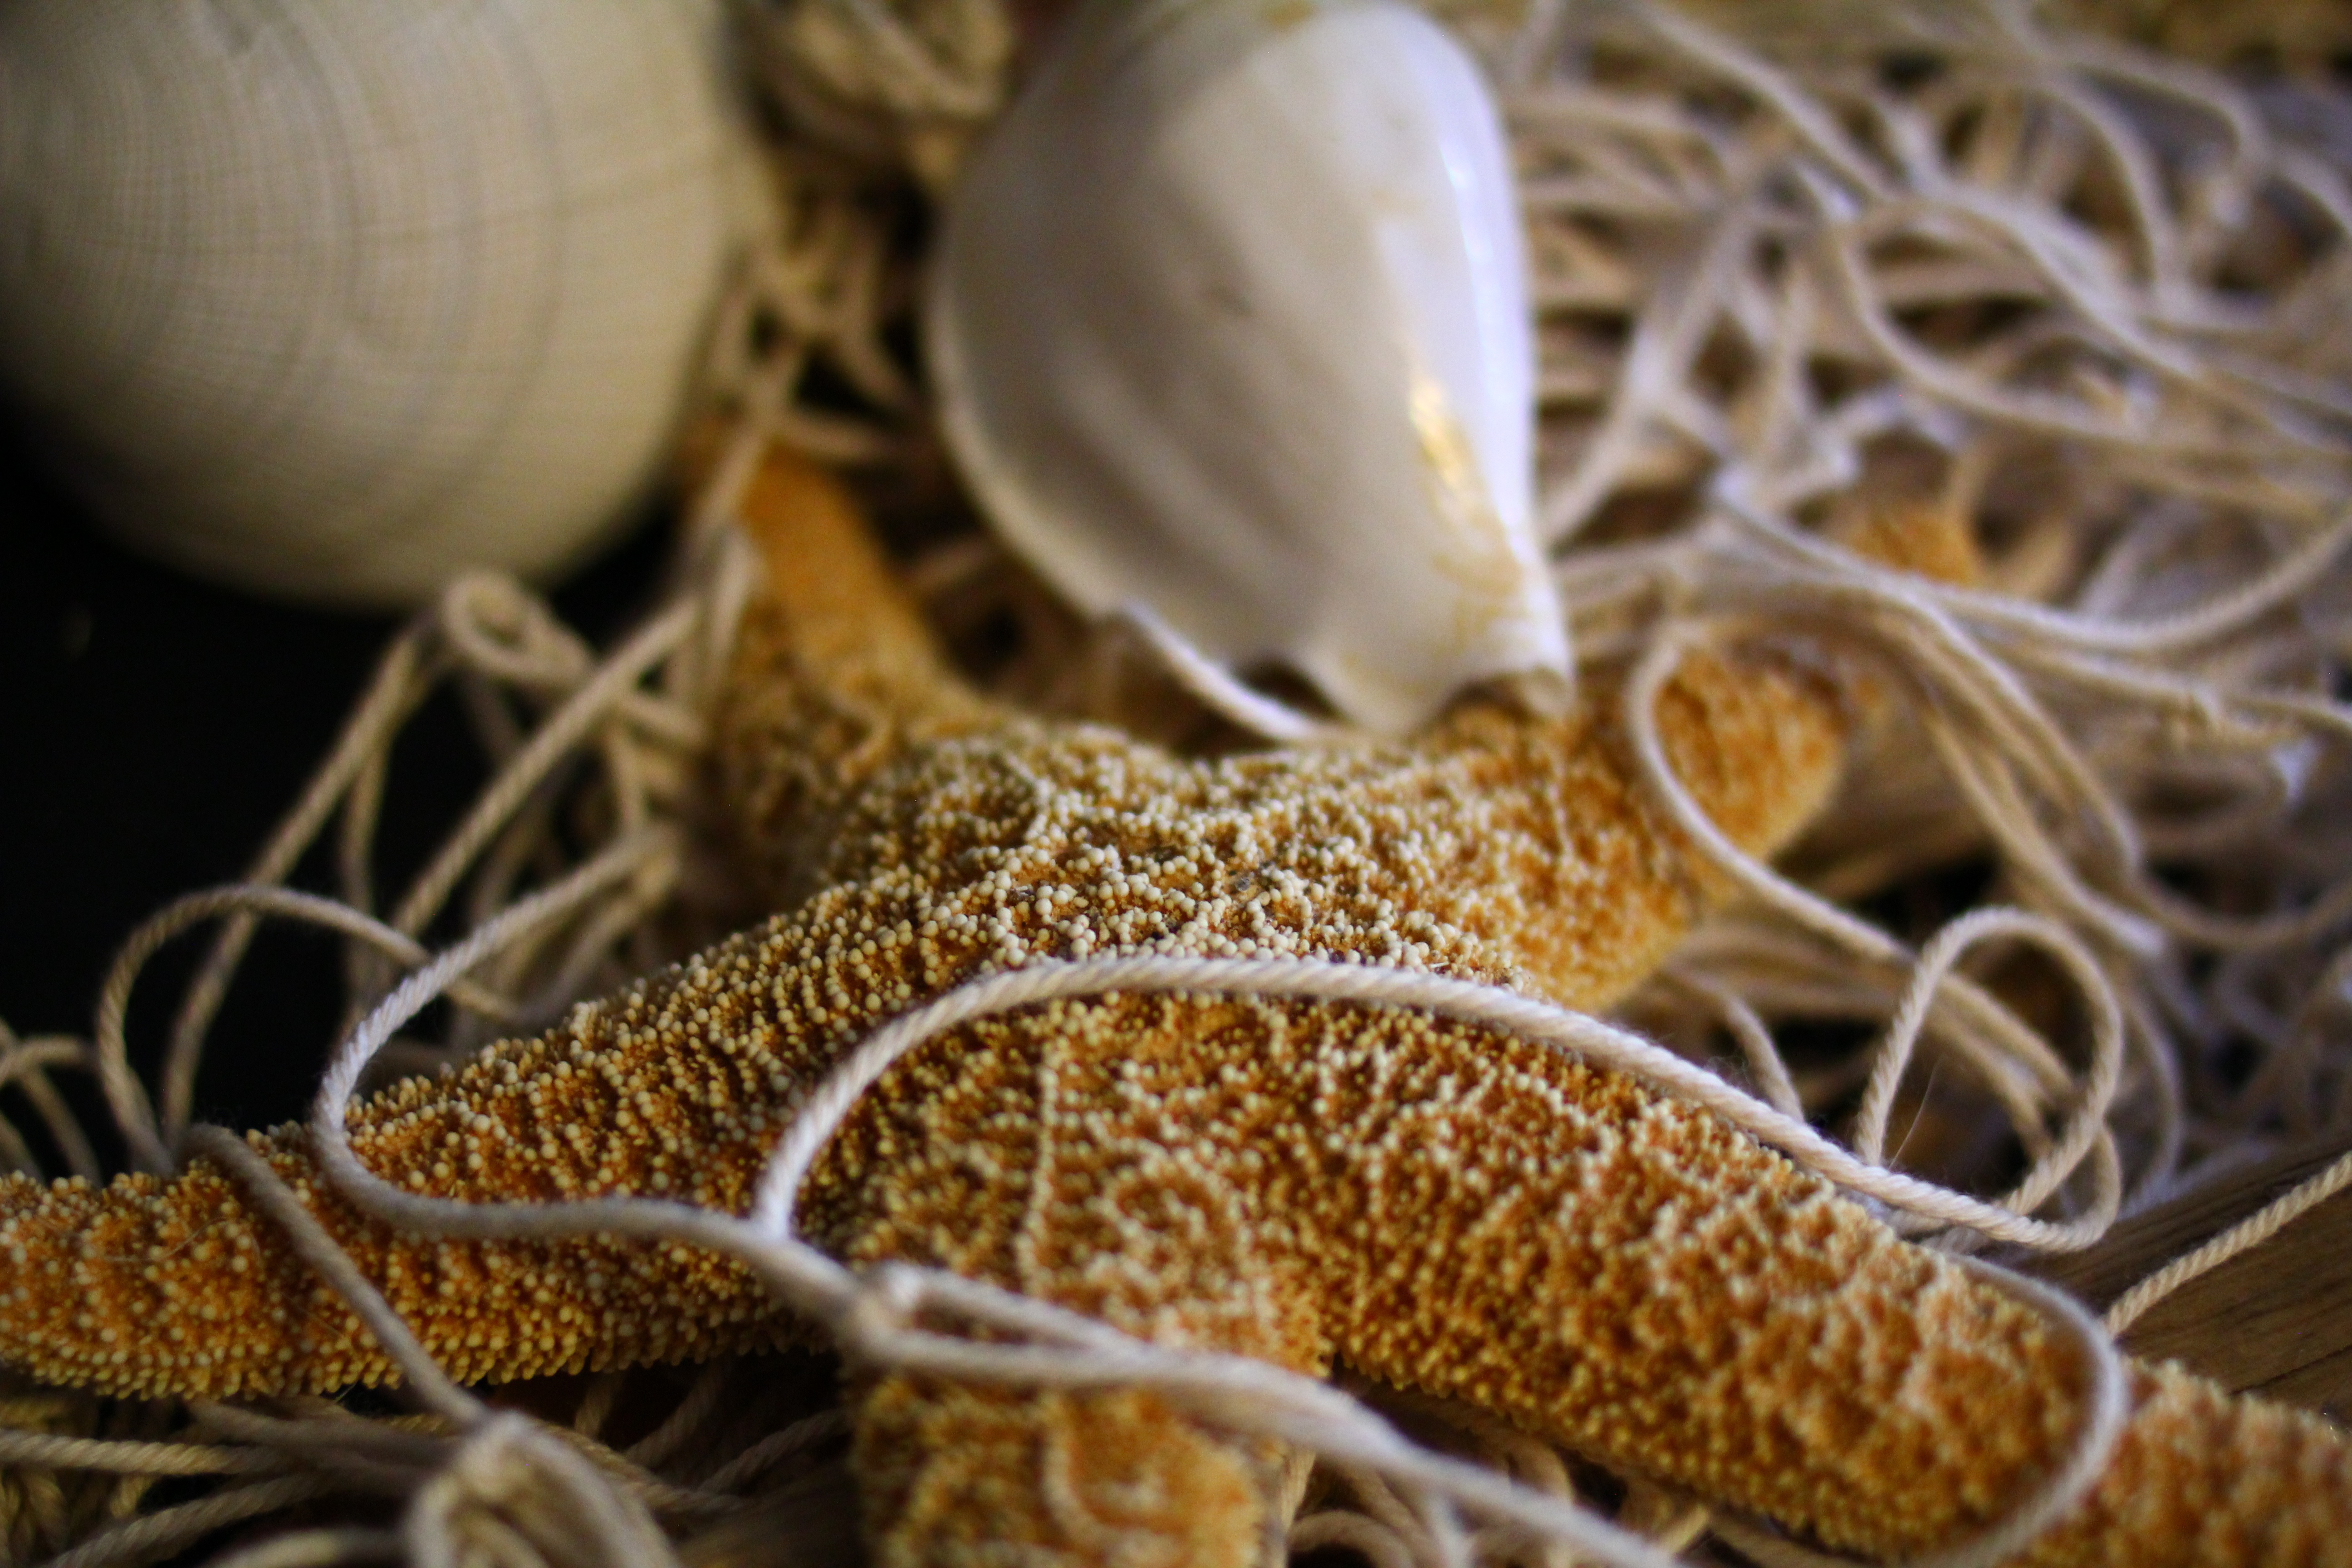
sand, plant, warm, flower, summer, food, produce, crop, color, biology, flora, starfish, shell, invertebrate, close up, snail, flotsam, macro photography, flowering plant, fishing net, grass family, land plant